Flag of Suriname

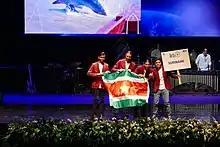
Surinamese team with flag at the 2019 International Physics Olympiad in Israel

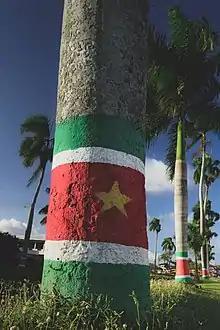
Surinamese flag painted on a tree

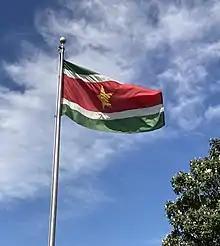
Flag of Suriname on a pole

The flag of Suriname was legally adopted on 25 November 1975, upon the independence of Suriname from the Netherlands.